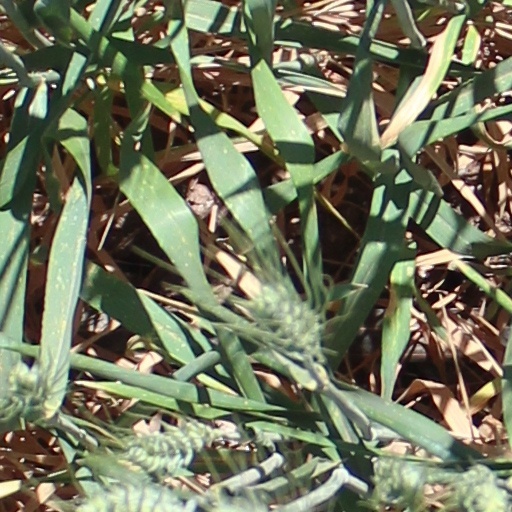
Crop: wheat